Sphaeroderma testaceum

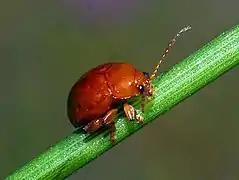
Side view

"Sphaeroderma testaceum" can reach a size of . These tiny beetles have a wide head, large eyes and the filiform antennae are close together between the eyes. Elytra are convex and slightly elongate and hind femora are rather enlarged. The pronotum shows coarse puncturation basally, prominent anterior corners, a well defined basal groove and two lateral notches. Elytra and pronotum are shiny light brown-orange.